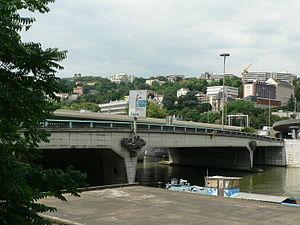
Cet article dresse une liste des ponts et passerelles de Lyon sur le Rhône et la Saône, ordonnés d'amont en aval.
Le pont Kitchener-Marchand est un pont franchissant la Saône à Lyon.